Reyhna Malhotra

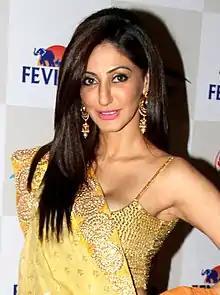

Reyhna Malhotra also known as Priyanka Pandit is an Indian actress who is popular for her role as Mohini in Manmohini, Svetlana in Ishqbaaz and as Alia Mehra in "Kumkum Bhagya" which is longest running serial of ZeeTv.